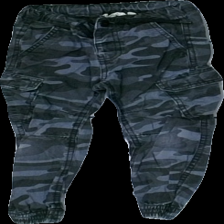
View: front
Type: Trousers
Category: Children
Brand: Kappahl
Colors: Grey
Material: 57% Cott 43% Viscose
Cut: Regular
Size: 104
Season: All
Damage location: top center
Price range: 50-100
Recommended usage: Reuse